Pigache

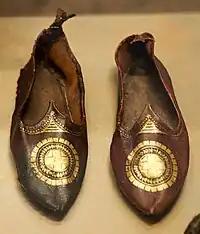
Priestly Byzantine Egyptian footwear , sometimes conflated with the later pigaches

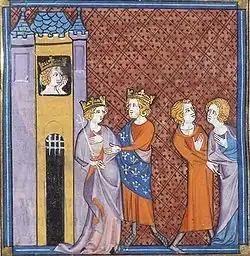
Fulk, King Philip, Bertha, and Bertrade, from the Chronicle of St Denis

The English name "pigache" was borrowed from French, where the name was originally used for a kind of hoe and as a hunting term for a wild boar hoofprint longer on one side than the other. It appeared in Medieval Latin as and . The pigache is also known as the pigage, pulley shoe, pulley toe, or pulley-toe shoe. Less often, Orderic Vitalis's terms of opprobrium are reworked into names: scorpion's tail or ram's horn shoe. The name "pigache" is also sometimes also applied to earlier pointed Byzantine footwear from as early as the 5th century. It is also simply glossed as a pointed-toe shoe and sometimes conflated with the later poulaine.